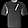
Label: T - shirt / top